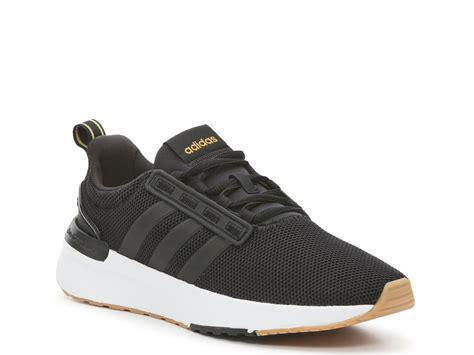
Brand: Adidas
Model: Racer TR21